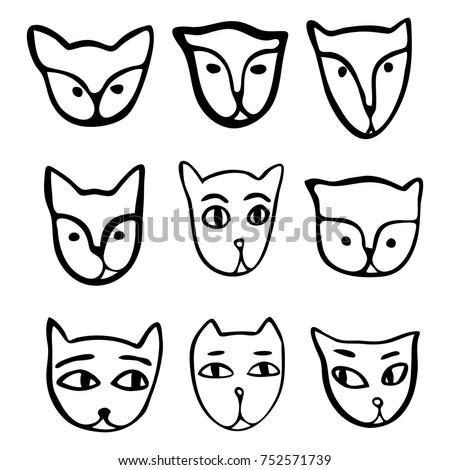
a set of funny cats faces in the style of a children 's illustration .